HMS Endeavour

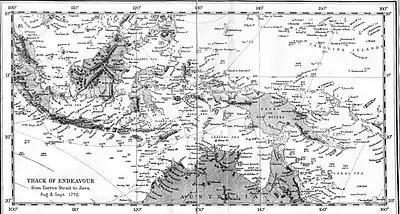
Route of "Endeavour" from the Torres Strait to Java, August and September 1770

For the next four months, Cook charted the coast of Australia, heading generally northward. Just before 11:00 pm on 11 June 1770, the ship struck a reef, today called Endeavour Reef, within the Great Barrier Reef system. The sails were immediately taken down, a kedging anchor set and an unsuccessful attempt was made to drag the ship back to open water. The reef "Endeavour" had struck rose so steeply from the seabed that although the ship was hard aground, Cook measured depths up to less than one ship's length away.